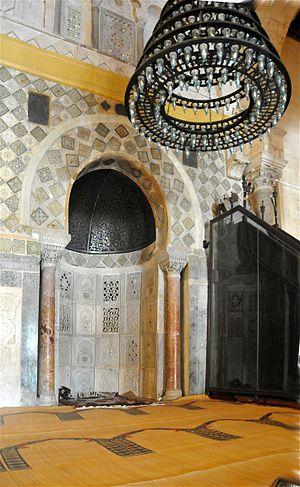
Mihrab de la Grande Mosquée de Kairouan
Le califat abbasside est un califat sunnite qui gouverne le monde musulman de 750 à 1258.
Qibla, kibla, kiblat ou kiblet est la direction vers laquelle doit se tourner le fidèle musulman pour effectuer le rite de la salat. En islam contemporain, il s'agit de l'orthodromie qui joint le lieu de prière à la Kaaba, dans la cité de La Mecque. Dans les mosquées, cette orientation est indiquée par le mihrab, une niche souvent encadrée de deux colonnes supportant une arcature.